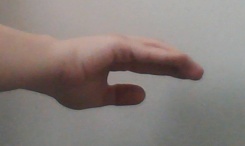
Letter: jeem